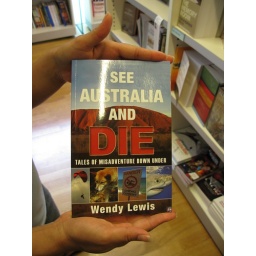
One of the books in the library bookstore.